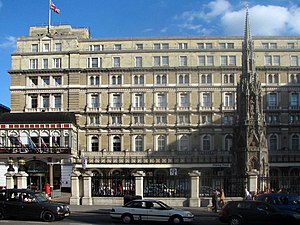
Charing Cross Station / Historie
En kopi af Eleanor Cross i Charing Cross stationsforplads.
Charing Cross Station, også kendt som London Charing Cross, er en jernbaneendestation i det centrale London, i City of Westminster, England. Den er en af de 17 stationer, der bestyres af Network Rail, og togene, der betjener den, opereres af Southeastern. Det er den femte mest benyttede jernbaneterminal i London.